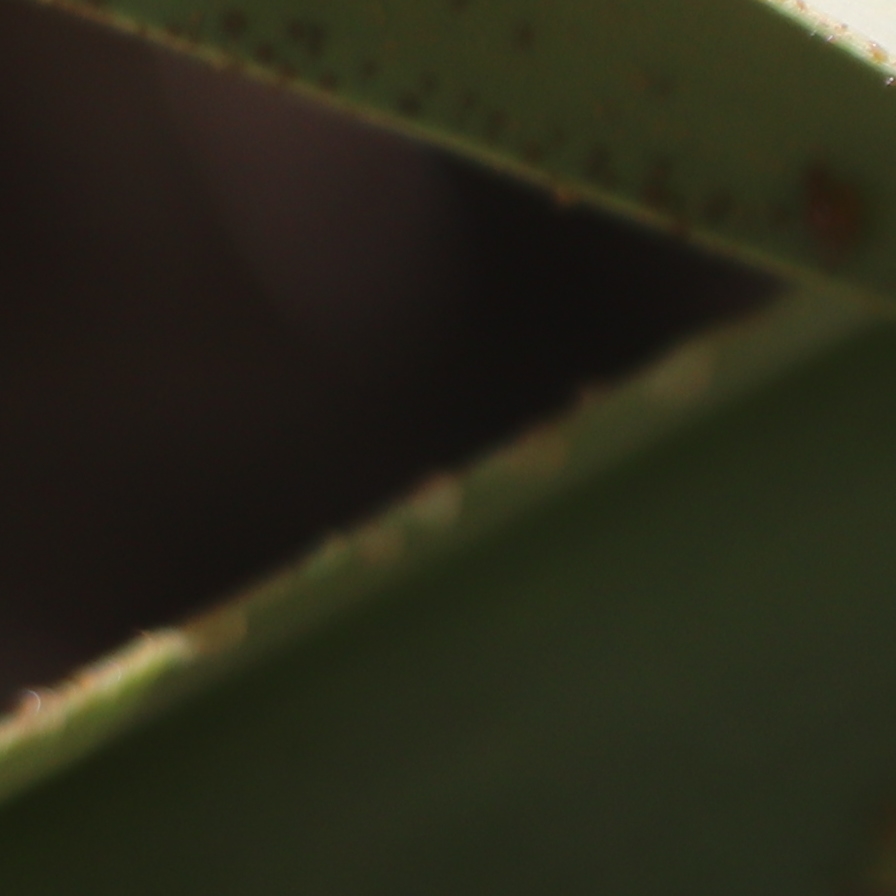
Label: Honey